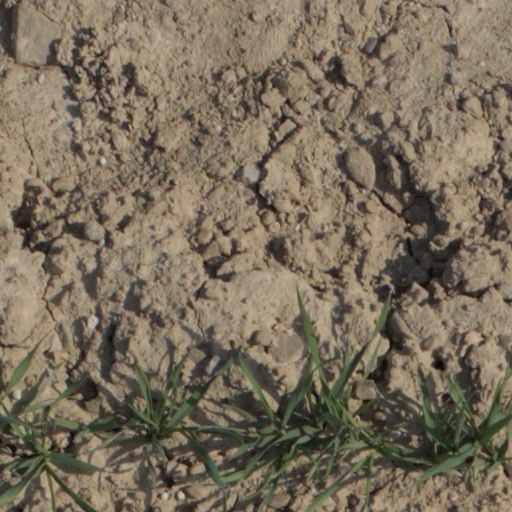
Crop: wheat